Talgarth

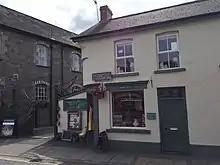
Talgarth Mill shop

Talgarth was served by a station on the Mid-Wales Railway. This has since closed.